Heberlein brake

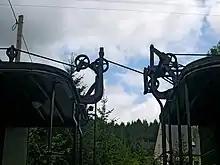
Roof equipment (with pulleys) for "Heberlein" brakes on wagons of a Saxon narrow gauge railway, in this case the Preßnitztalbahn

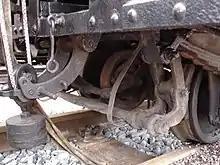
Actuating lever, and counterweight

The "Heberlein" brake is still permitted as an operating brake on German railways due to it being both continuous and automatic, and at the low speeds on narrow gauge lines this means it is perfectly safe.